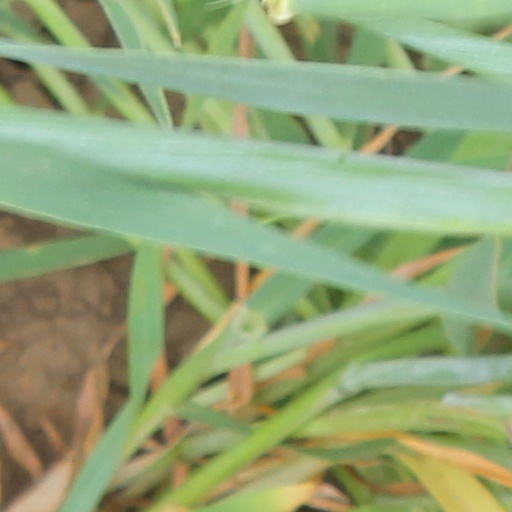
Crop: wheat